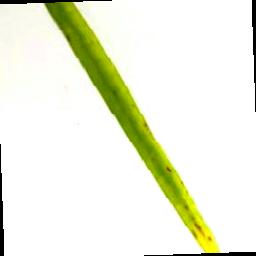
Label: Rice___Brown_Spot